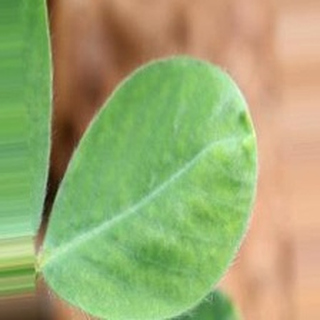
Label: healthy_groundnut